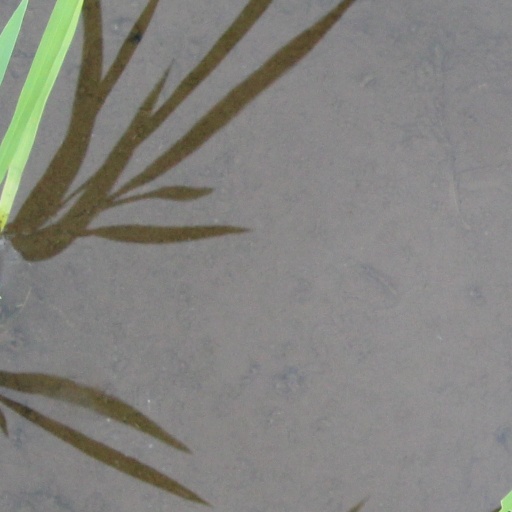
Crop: rice